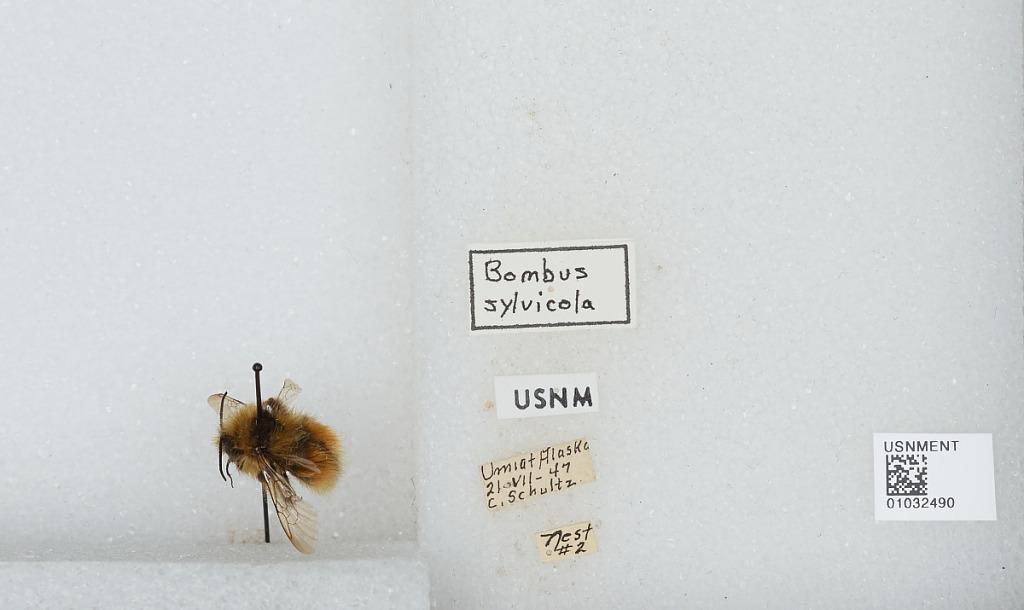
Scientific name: Bombus (Pyrobombus) sylvicola Kirby
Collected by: C. Schultz
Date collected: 1947-7-21
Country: United States
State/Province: Alaska
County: North Slope
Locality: Umiat
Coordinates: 69.3669, -152.144